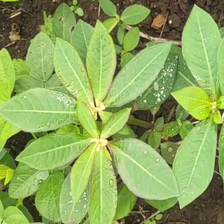
Weed species: Moti_dudhi(Euphorbia_geneculata_L)